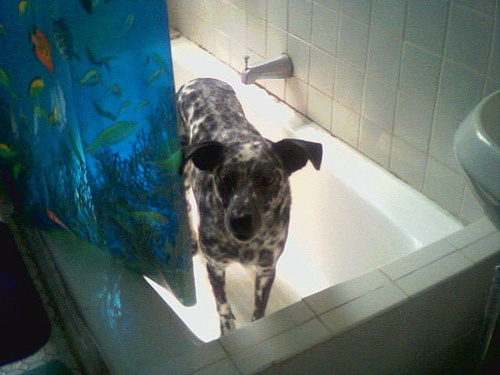
a dog in the bathtub that is wet from the bath
black and white dog standing in an empty bathtub
A picture of a dog waiting to take a bath.
there is a black and white dog standing in the bath tub
a close up of a dog in a bath tub